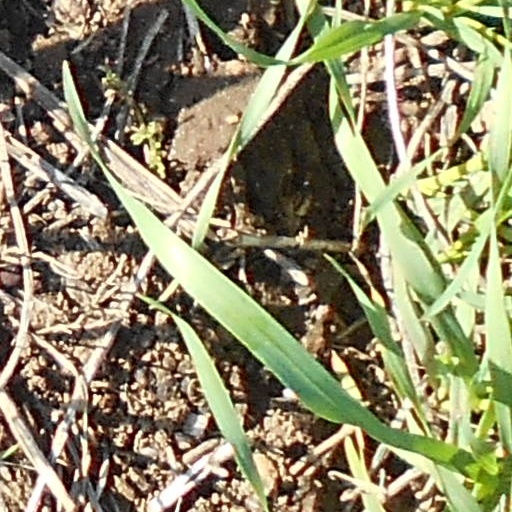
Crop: wheat